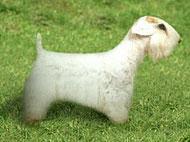
Sealyham_terrier